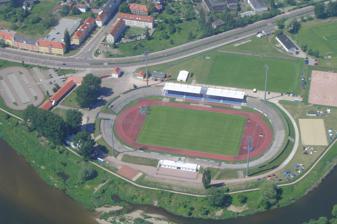
Building: Paul Greifzu Stadium (Dessau-Roßlau)
Country: Germany
Year built: 1952
For the stadium of the same name in Stralsund, see Paul Greifzu Stadium (Stralsund) . Football stadium in Germany Paul Greifzu Stadium Location Dessau-Roßlau , Germany Coordinates 51°49′26″N 12°15′06″E / 51.82389°N 12.25167°E / 51.82389; 12.25167 Owner City of Dessau-Roßlau Capacity 20,000 (2,000 seated) Field size 105 x 68 m Surface Grass Construction Opened 1952 Renovated 1997, 2002, 2004 Tenants SV Dessau 05 (Verbandsliga Saxony-Anhalt) Under-17 Football Championship (2009) The Paul Greifzu Stadium is a multi-purpose stadium in Dessau-Roßlau . It is one of the most modern stadia in Saxony-Anhalt . Overview Eight peace doves heralded the opening of the Paul Greifzu Stadium in Dessau in October 1952. It was named after German motorsport racer and constructor Paul Greifzu who had died in a training accident in Dessau in May that same year. The stadium had been built by voluntary work on dozens of tons of rubble from the ruins of Dessau. Altogether, 51,000 hours of work were spent to construct a 35,000 capacity stadium. It soon became a location for regional athletics championships. During the GDR era, little was done for the maintenance and preservation of the stadium. Only after German reunification , in the mid-1990s, did the city of Dessau develop plans for the remodeling of the stadium. In several steps the complex as renovated and expanded. An important innovation was the construction of complete facilities for track and field athletics. Had athletes had to be content with a cinder track, they now found a modern running track providing optimal conditions for competitions. The facilities were completed by providing for other disciplines, such as shot put , javelin throw , high jump , pole vault and discus throw . The first test for the new facilities came in 1998, when Great Britain, France and Germany U23 teams competed in track and field there. Just a little later floodlights were installed with an illumination rating of 1,825 lux , one of the highest-rated floodlights in Germany. In 2002 a new west stand was constructed that provides for 2,048 covered seats. The last step of renovation to date was the construction of changing rooms and other operational facilities below the east stand, but further ideas for remodeling the complex exist. Altogether 6.7 million Euros have been invested in the stadium since 1996, turning it into one of the most modern stadia in Central Germany. Entrance on Ludwigshafener Straße Every year the Anhalt-Meeting is held in the Paul Greifzu Stadium, regarded as one of the best outdoor meetings in Europe by athletes such as Franka Dietzsch or Tim Lobinger . It is also the home of LAC Dessau, the local track and field athletics club. A number of major football teams have played in the stadium, such as FC Bayern Munich in a DFB-Pokal match against TSV Völpke in DFB-Pokal 2004–05 and a friendly against SV Dessau 05 in 2005. Leeds United A.F.C and Atlético Madrid played friendlies against FC Energie Cottbus in 2006 and 2007, respectively. Several matches of the now defunct DFB-Ligapokal were also held in Dessau, as well as several finals of the East German Cup, the FDGB-Pokal . References